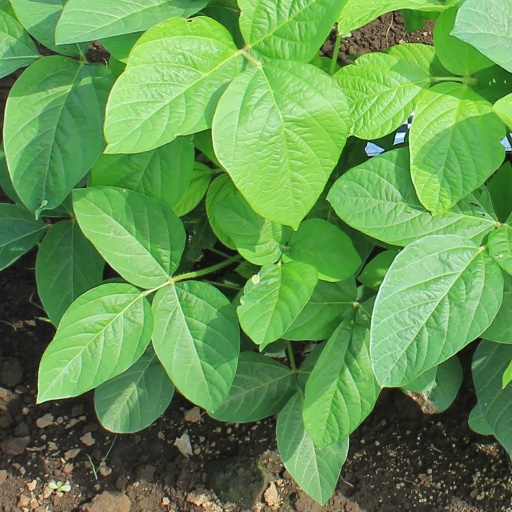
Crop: soybean